Acer saccharum

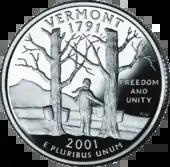
Leafless sugar maples in Vermont state quarter

The United States national champion for "Acer saccharum" is located in Charlemont, Massachusetts. In 2007, the year it was submitted, it had a circumference of at above the ground's surface, and thus a diameter at breast height of about . At that time the tree was tall with an average crown spread of . Using the scoring system of circumference in inches plus height in feet plus 25% of crown spread in feet resulted in a total number of 368 points at the National Register of Big Trees. A tree in Lyme, Connecticut, measured in 2012, had a circumference of , or an average diameter at breast height of about . This tree had been tall with a crown spread of , counting for a total number of 364 points.